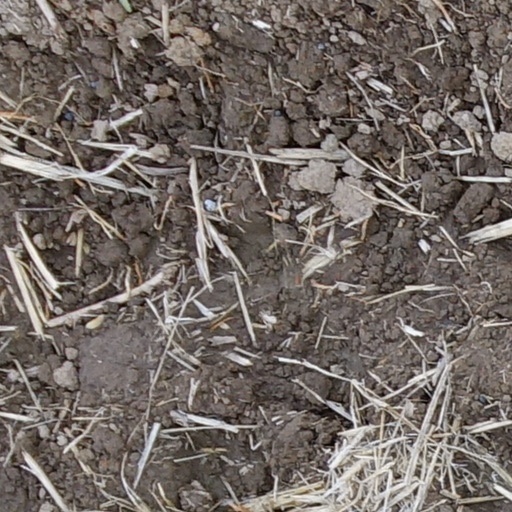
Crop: wheat